George Delaval

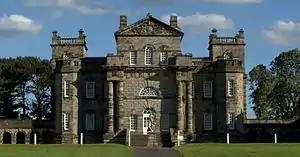
Seaton Delaval Hall near Newcastle upon Tyne

Vice-Admiral George Delaval ( – 22 June 1723) was a Royal Navy officer, diplomat and Whig politician who served as the British ambassador to Portugal from 1710 to 1714. He also represented West Looe in the House of Commons of Great Britain from 1715 to 1723.